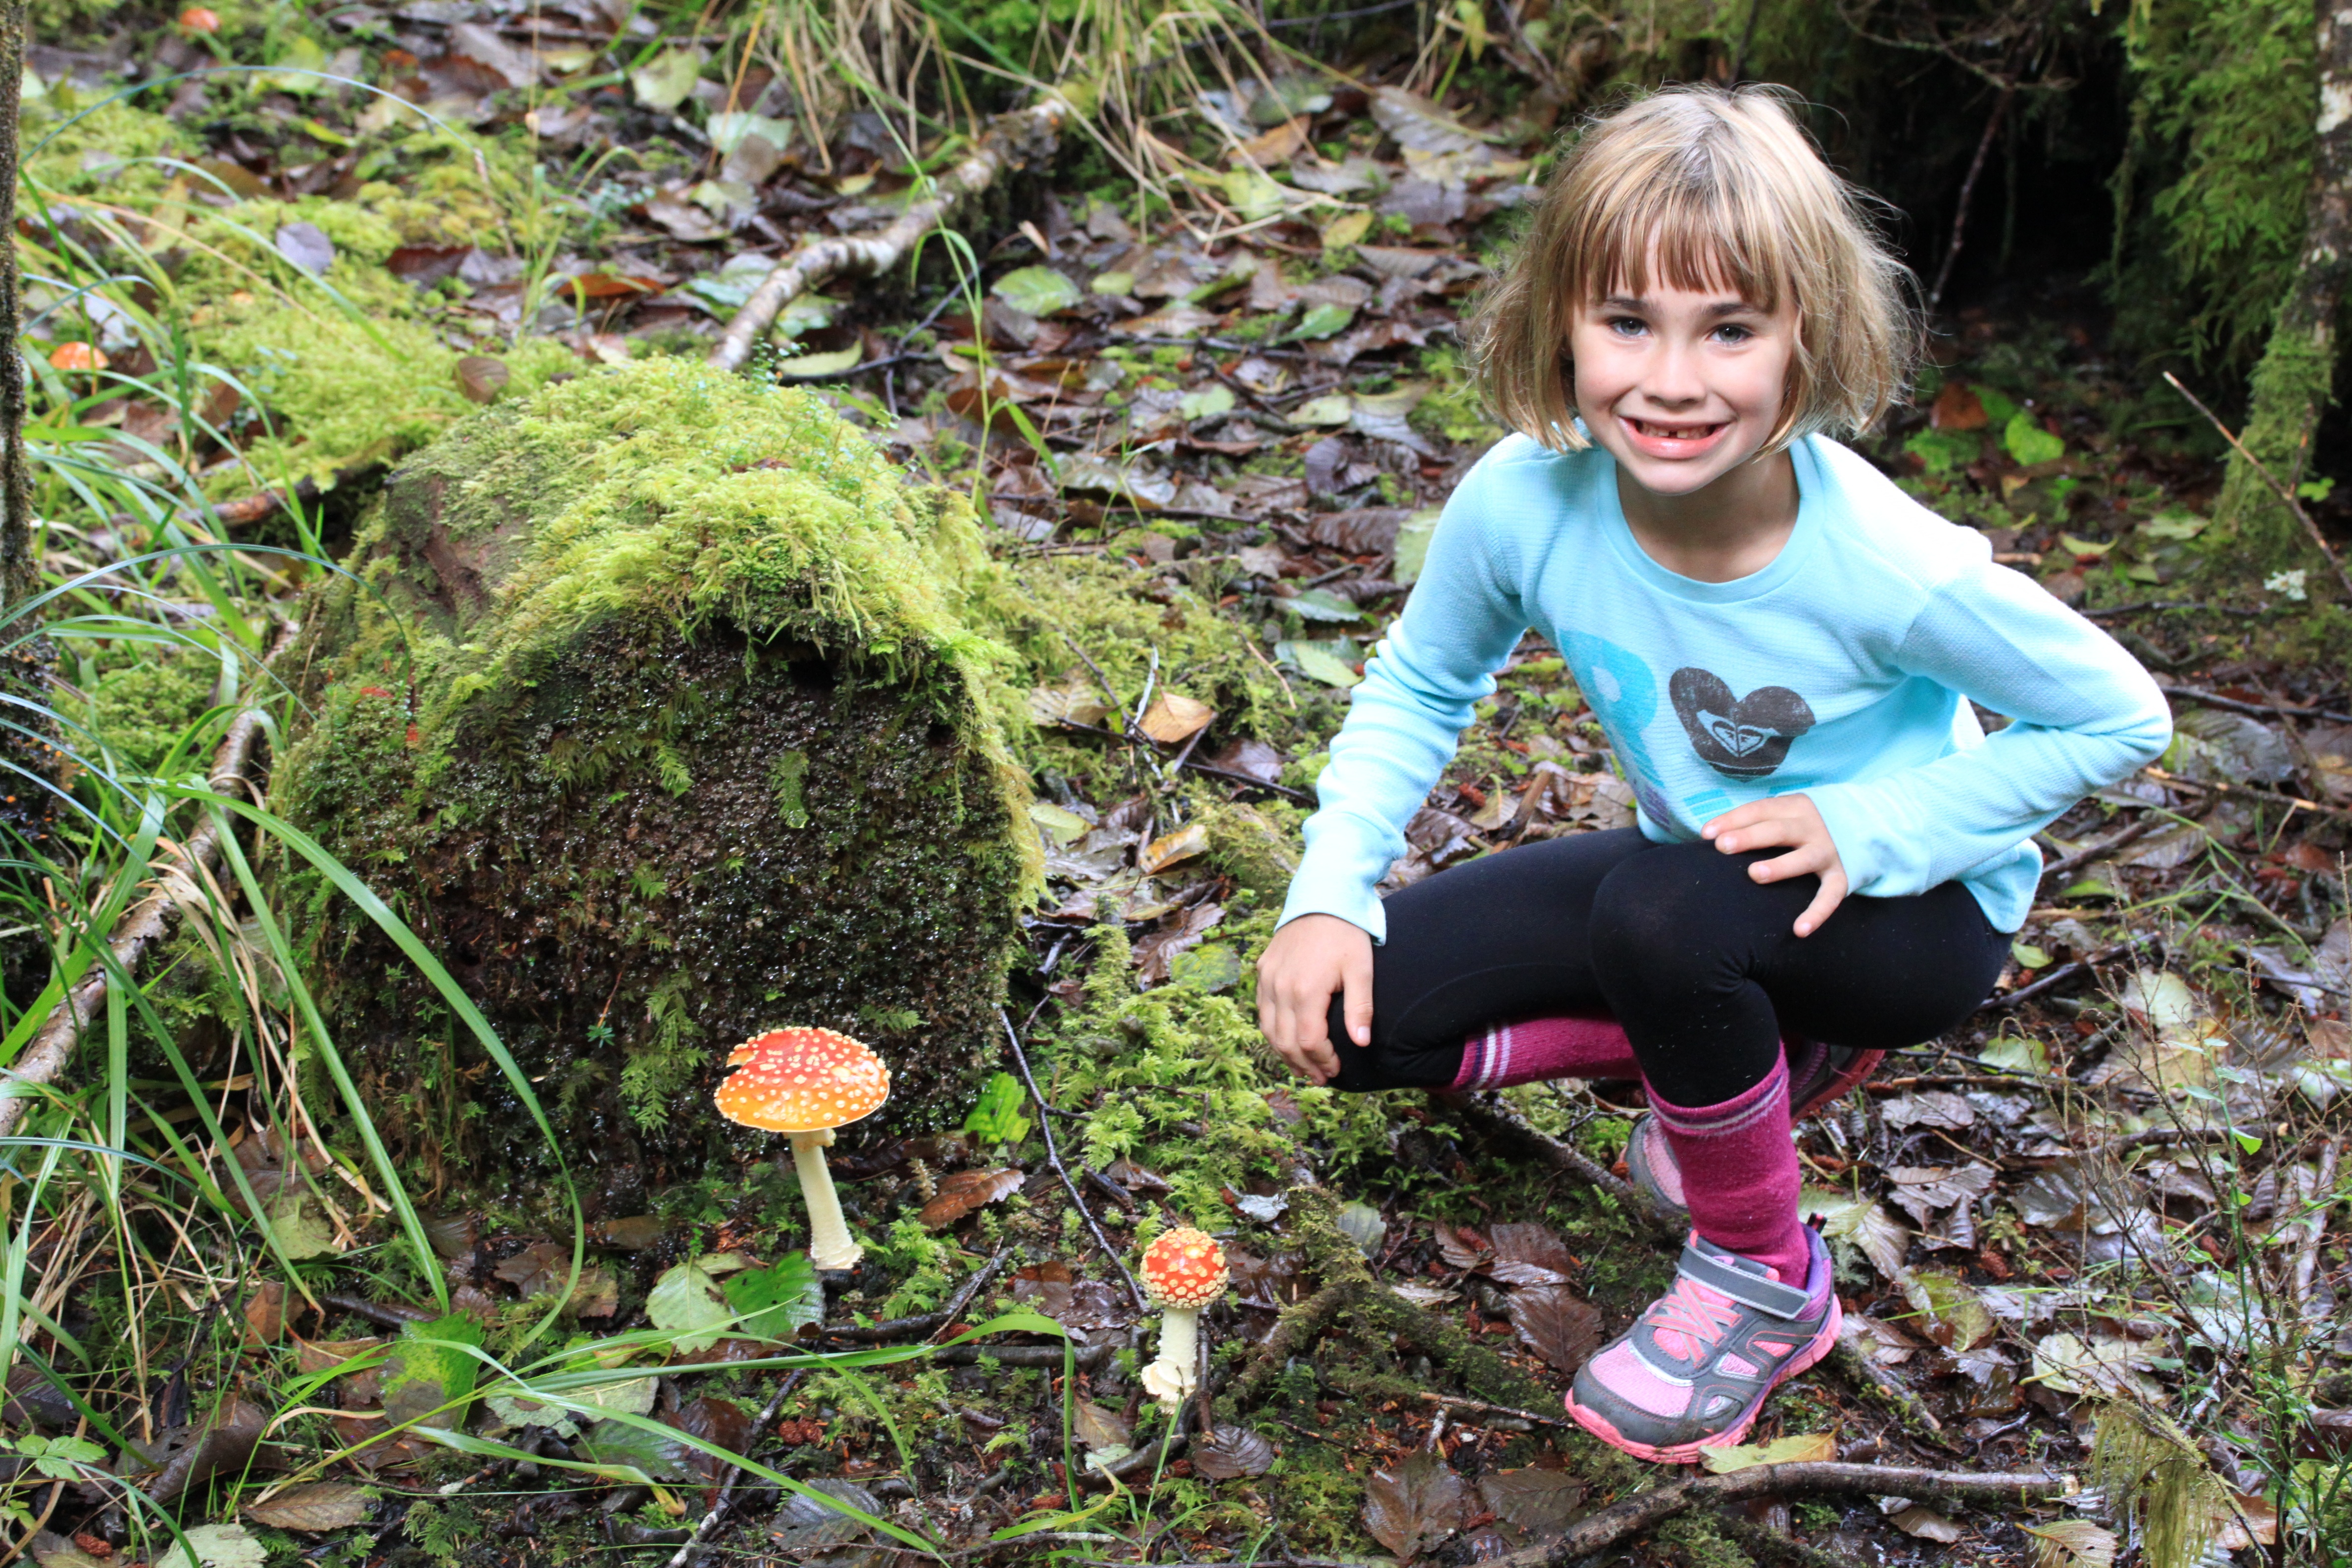
tree, nature, forest, plant, meadow, flower, jungle, autumn, soil, child, botany, mushroom, flora, smile, woodland, habitat, natural environment